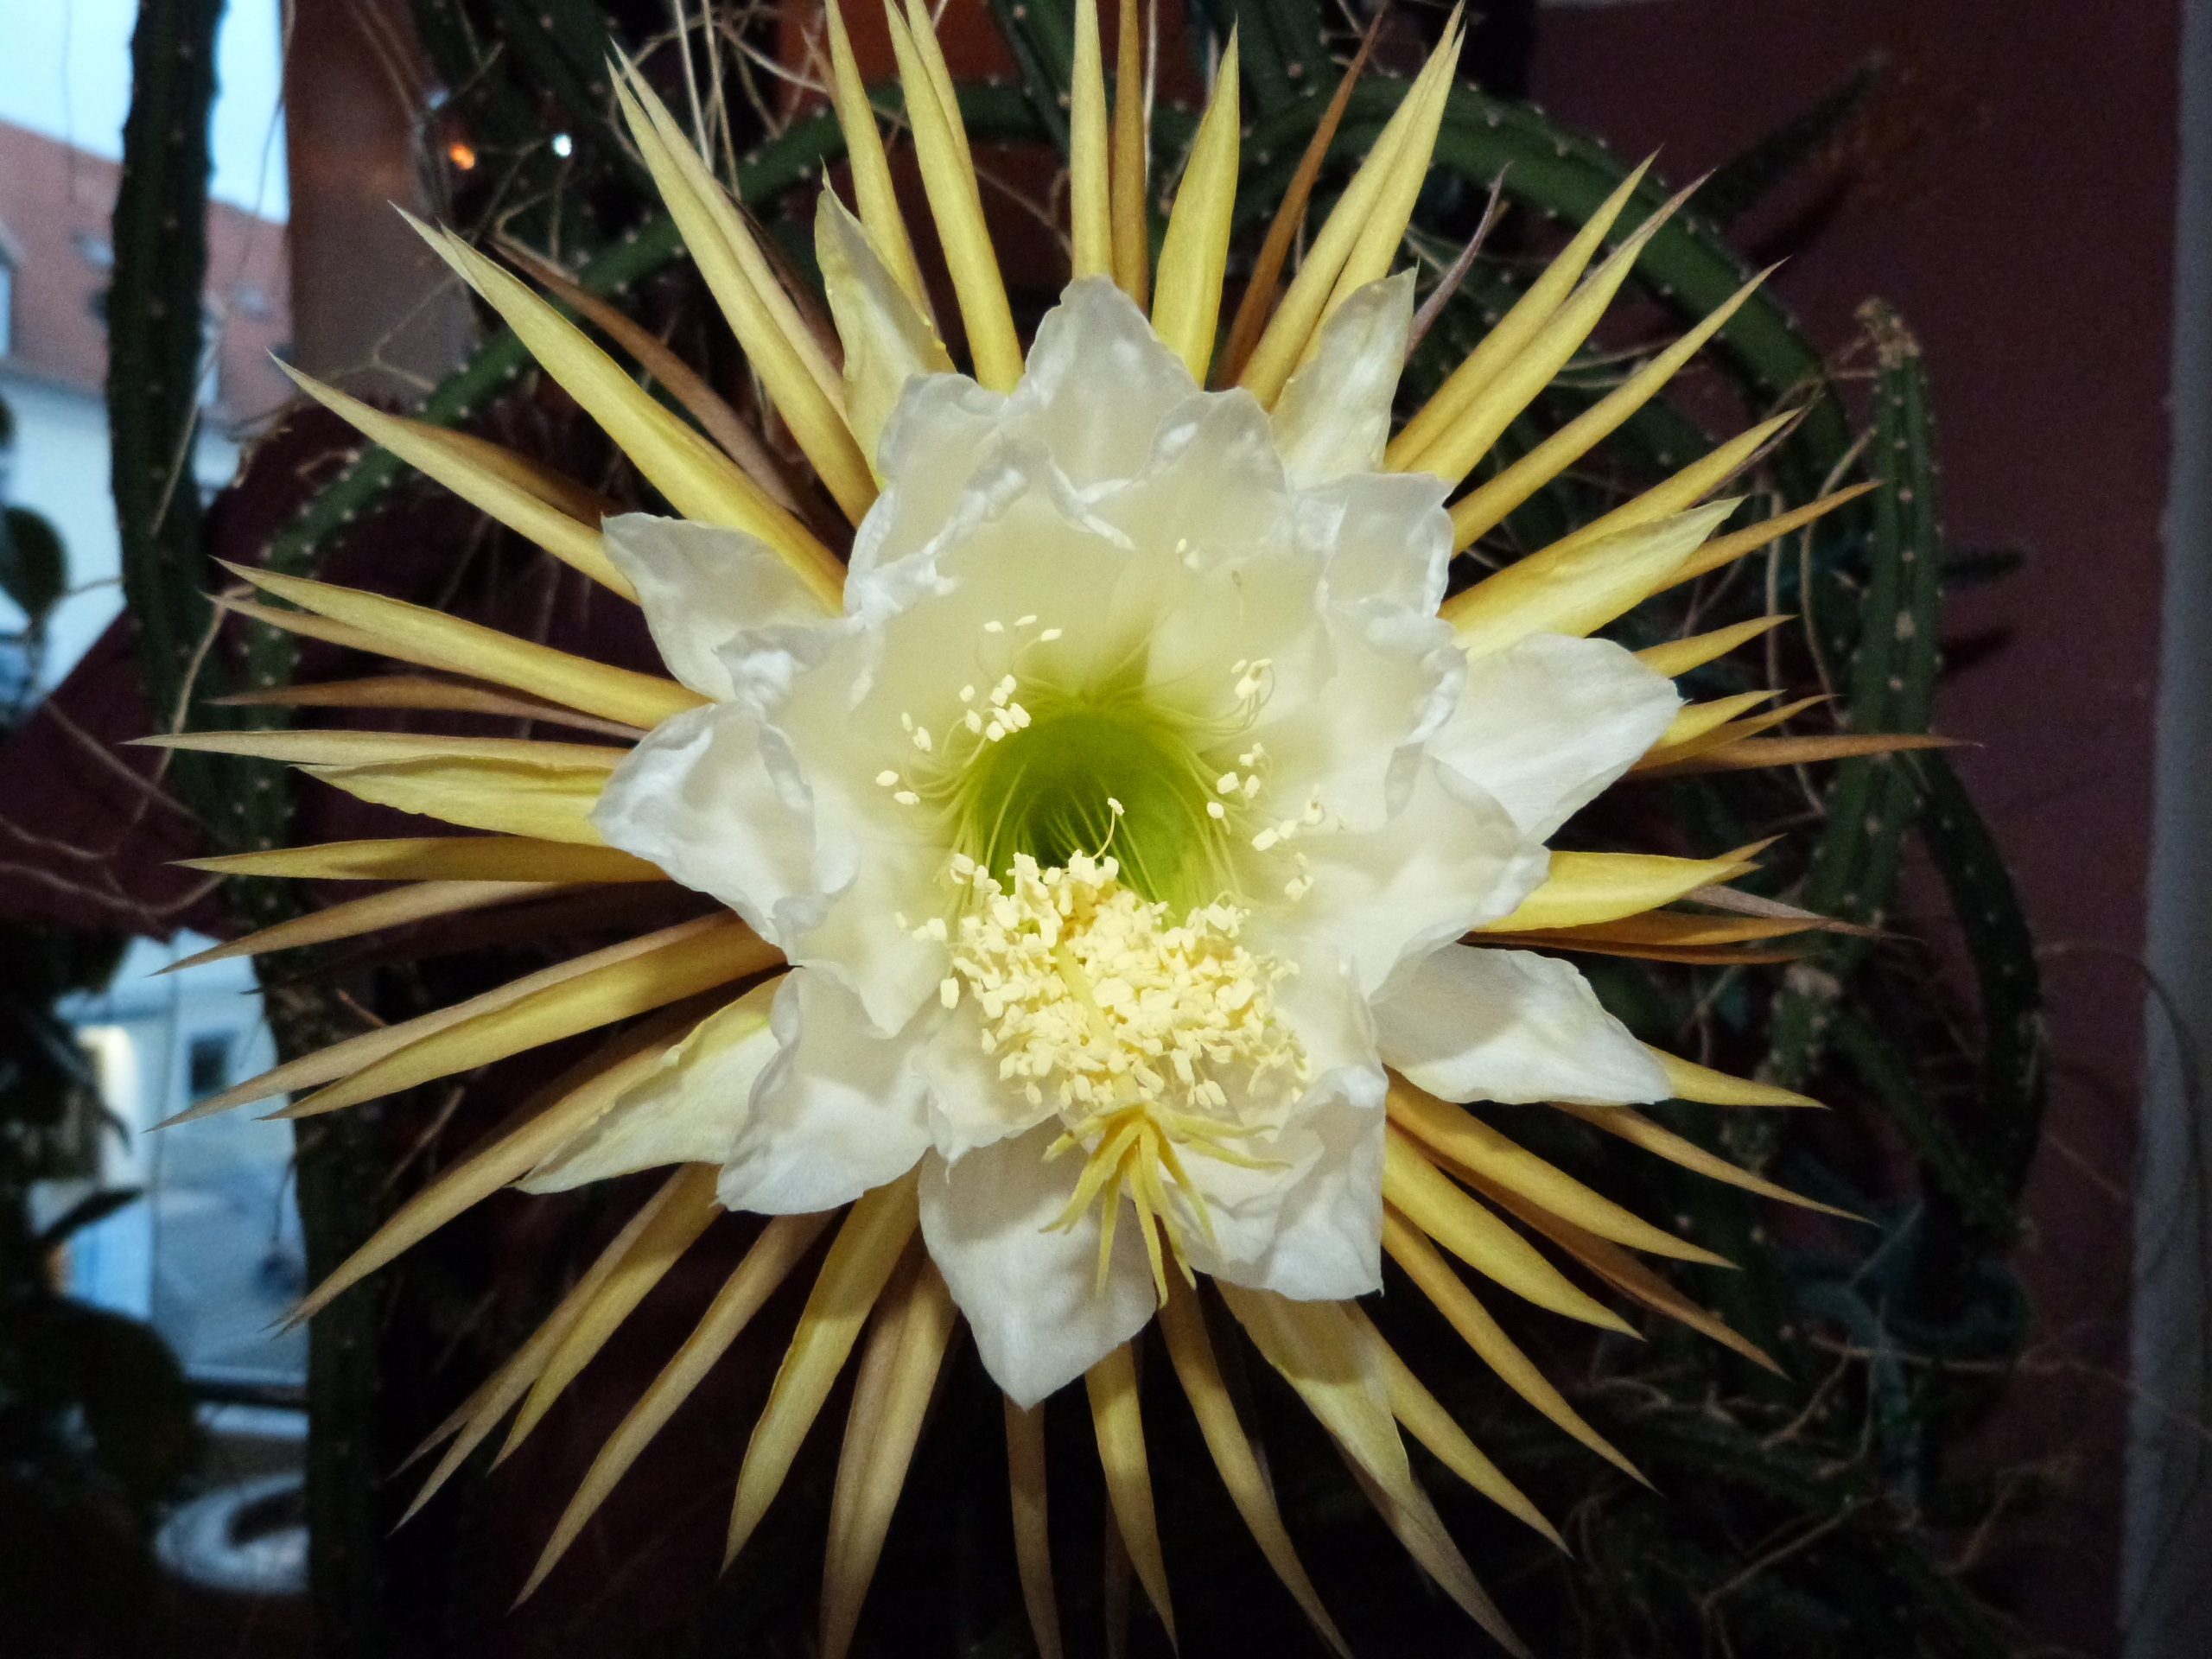
cactus, plant, flower, botany, close, flora, potted plant, caryophyllales, flowering plant, cactus flower, succulent plant, epiphyllum, land plant, hedgehog cactus, moonlight cactus, fishbone cactus, large flowered cactus, crenate orchid cactus, dutchman's pipe